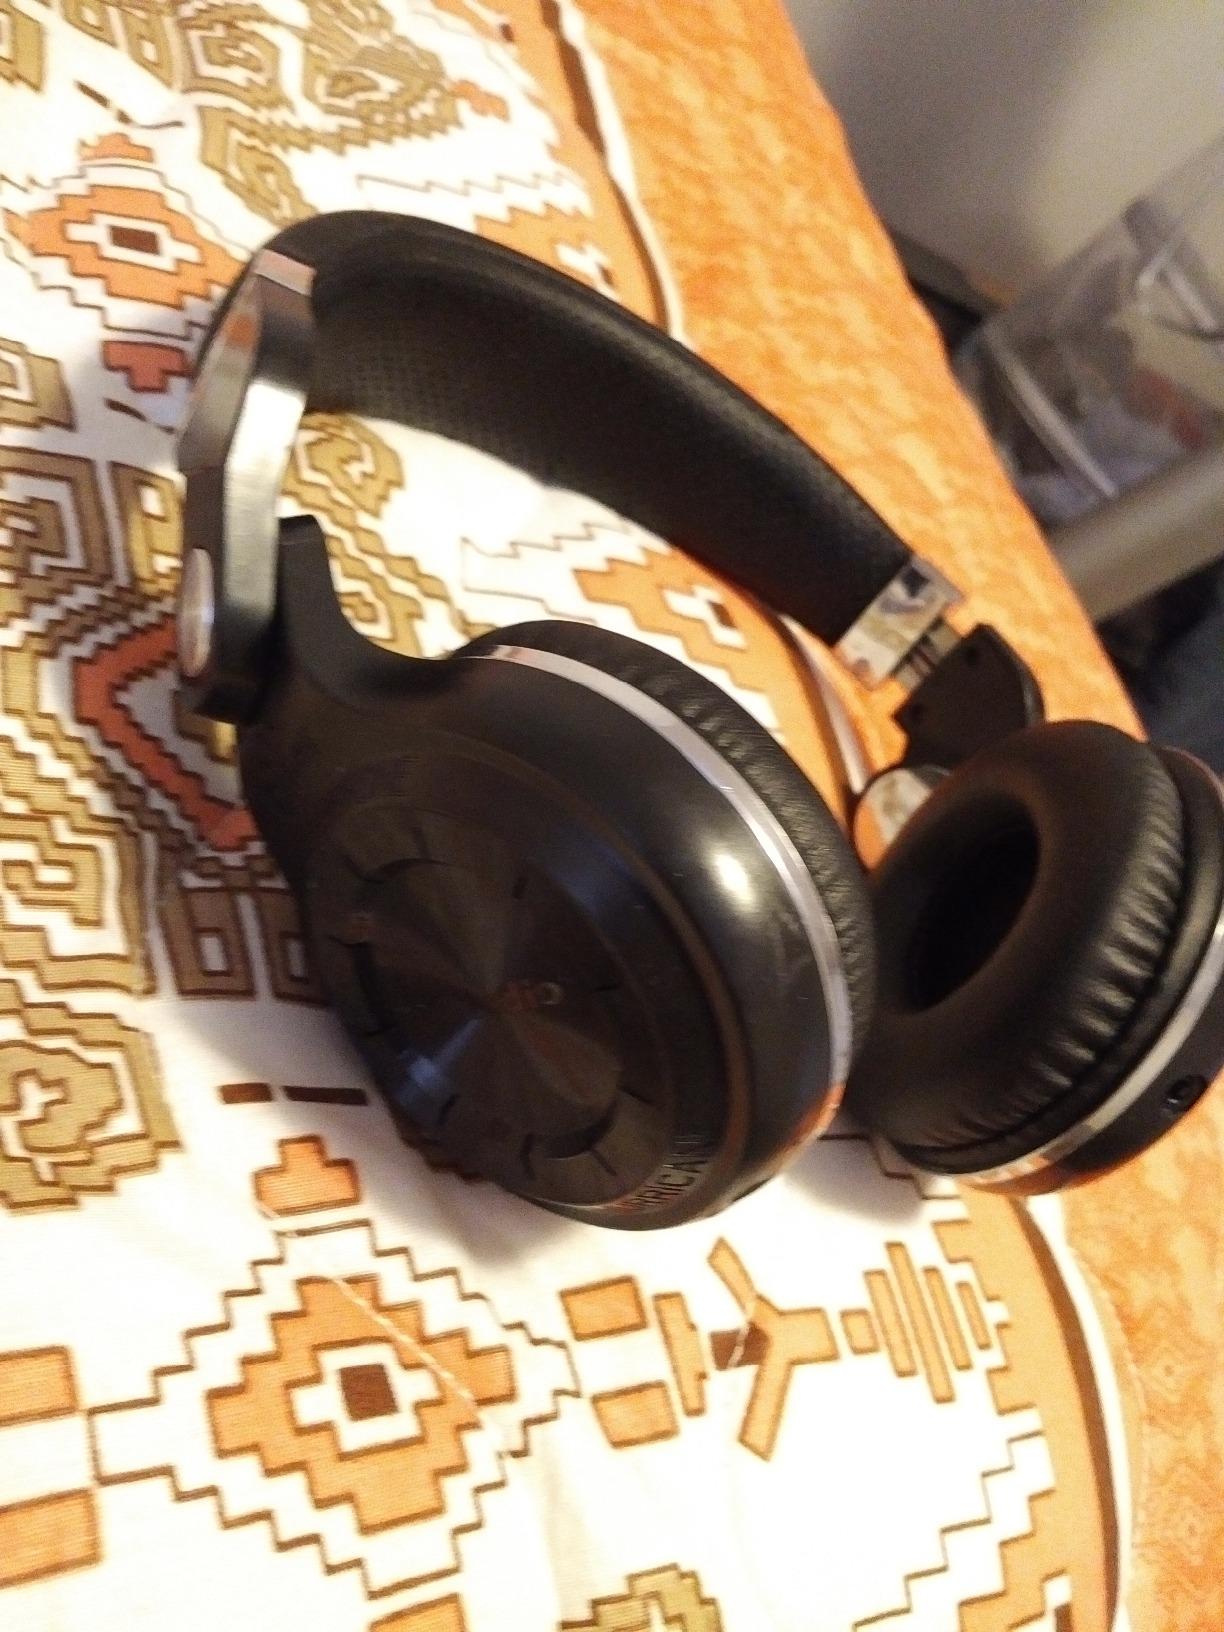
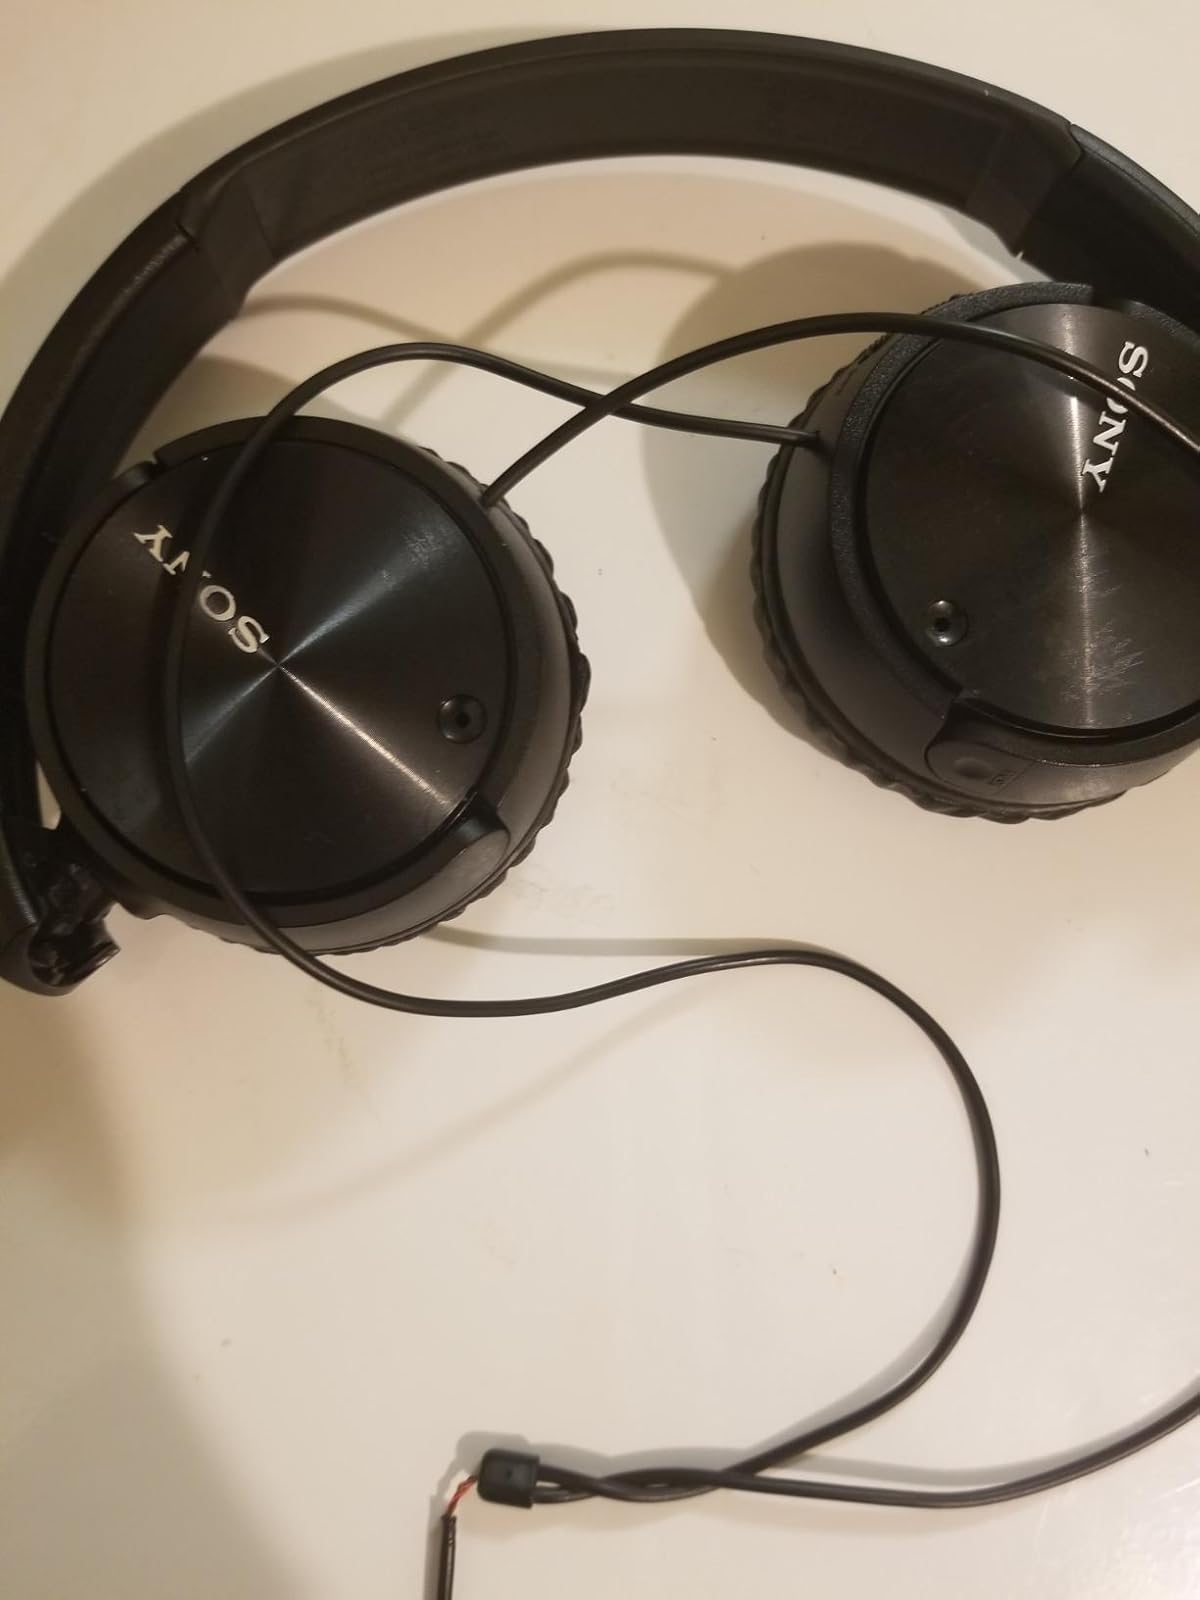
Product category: headphones
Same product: no